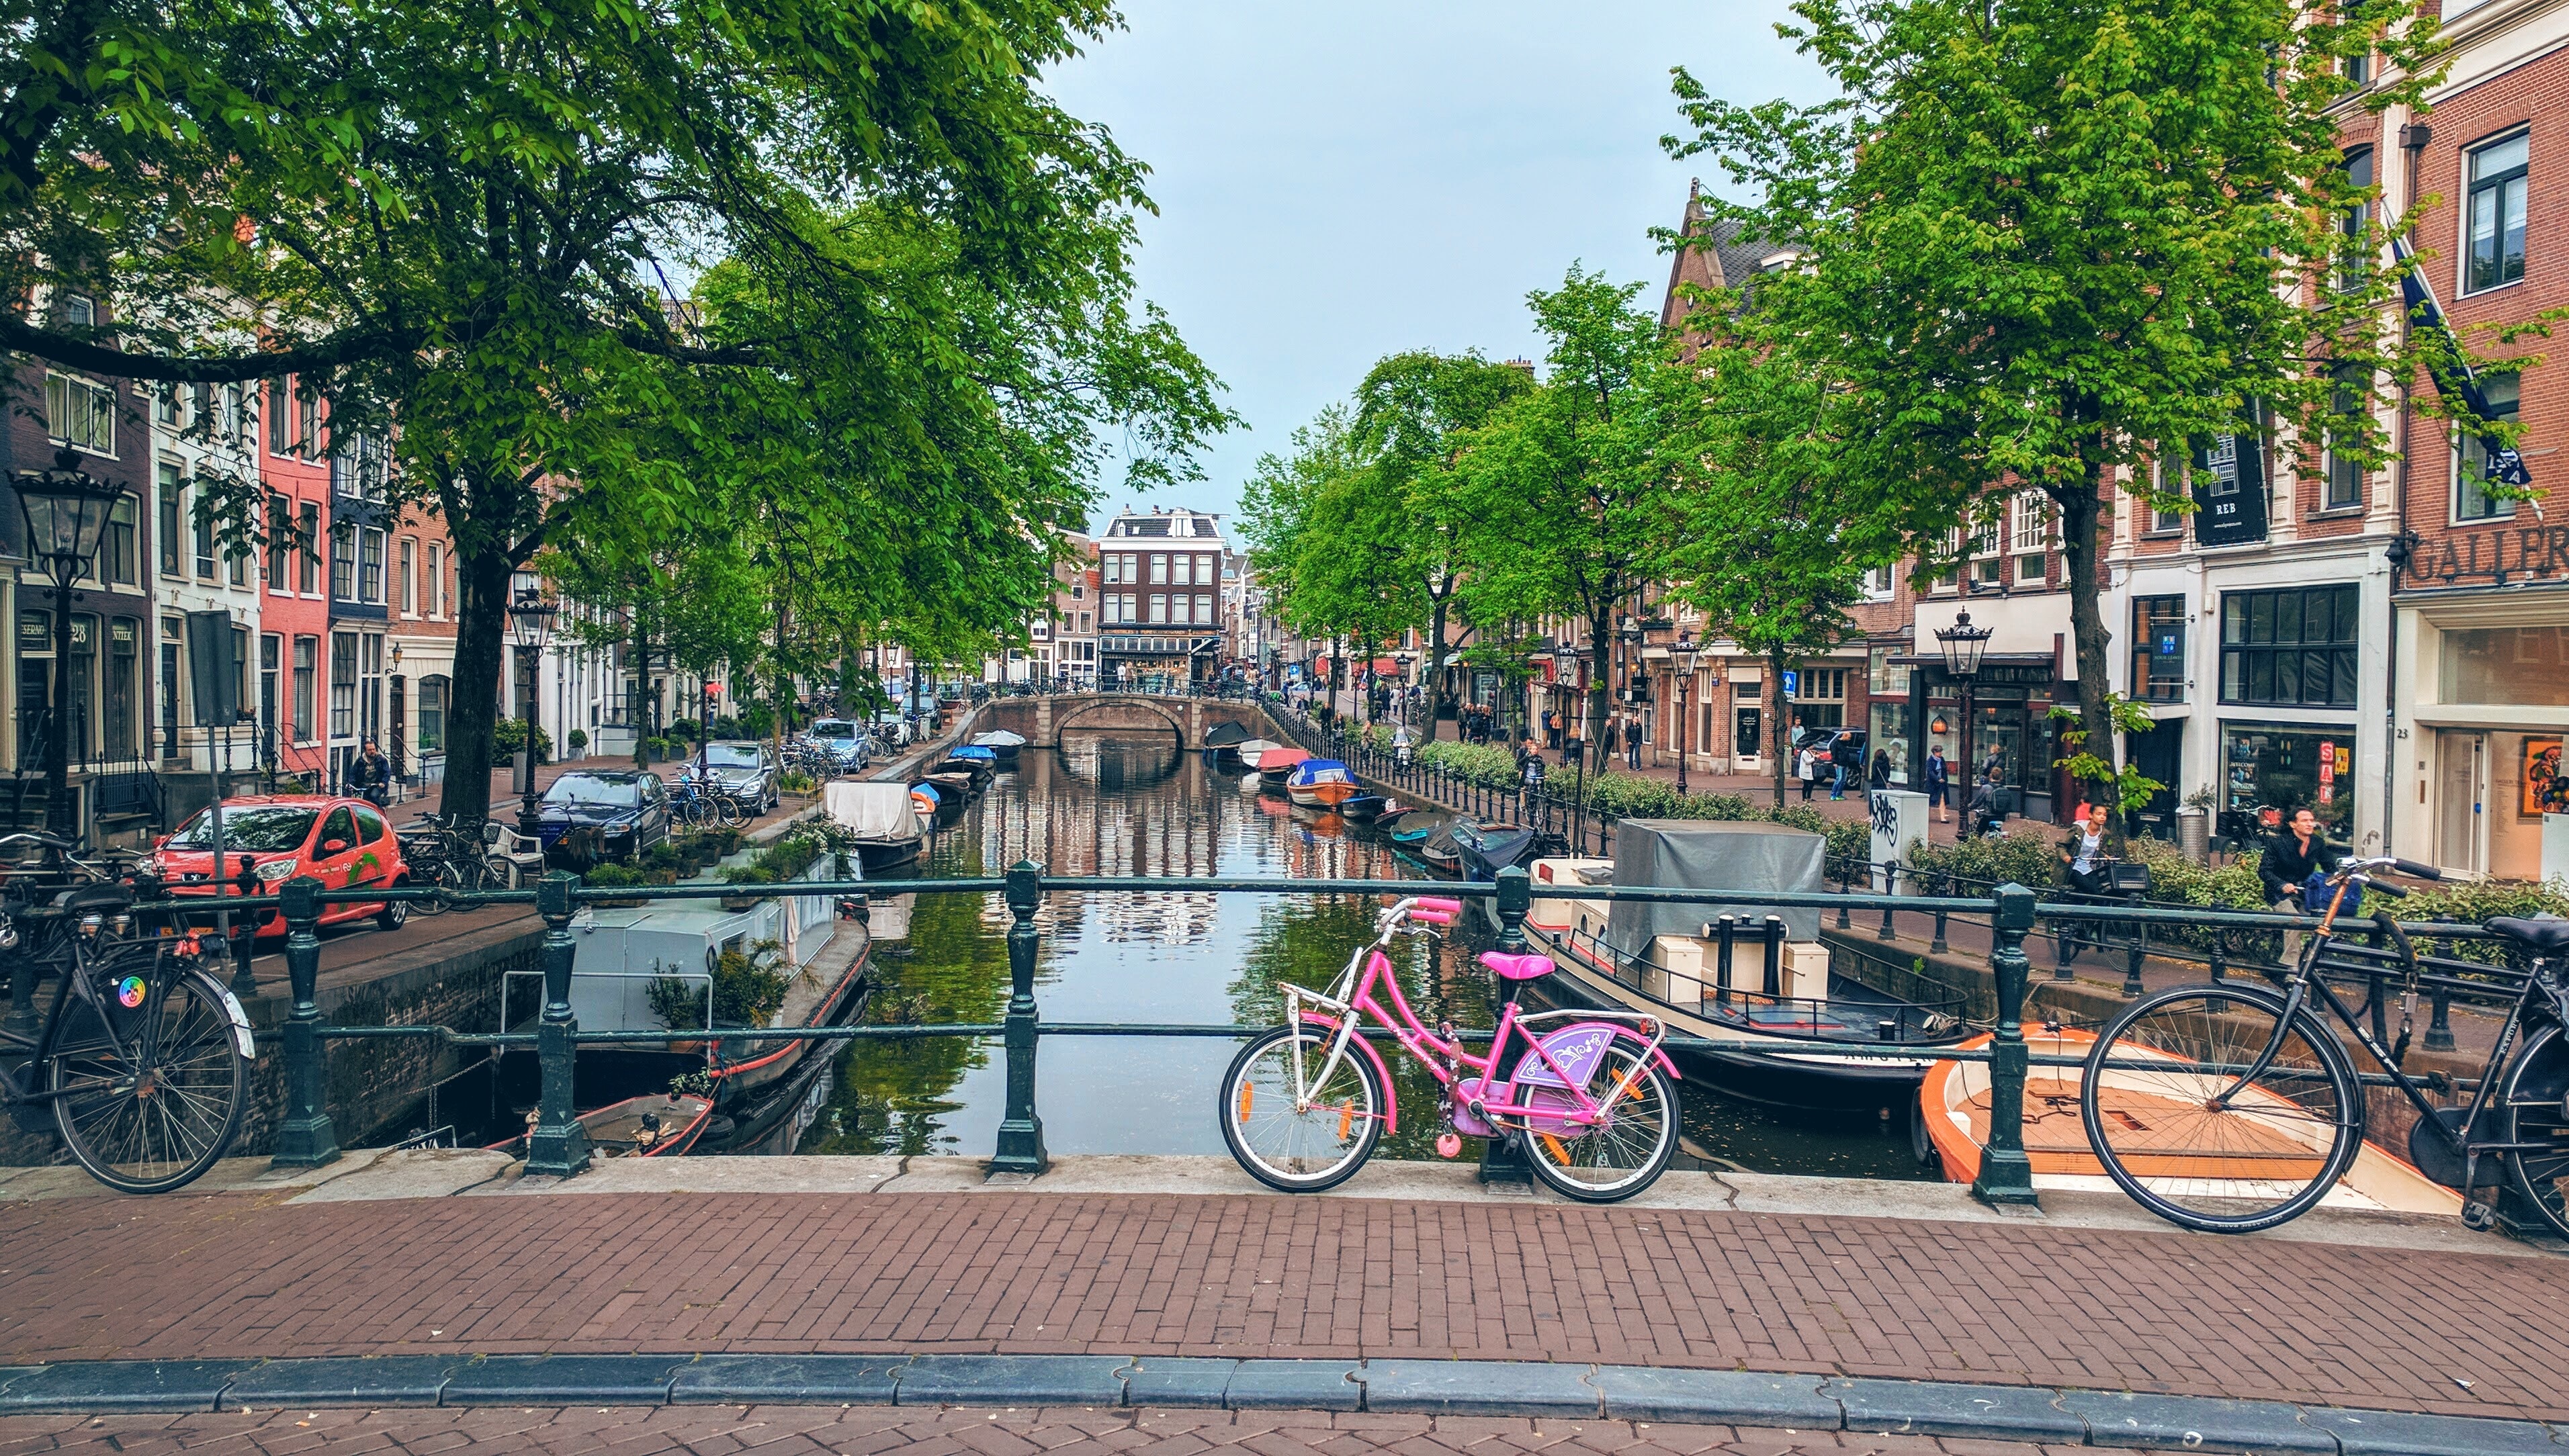
street, town, city, canal, cityscape, downtown, vehicle, tourism, waterway, town square, neighbourhood, urban area, residential area, human settlement